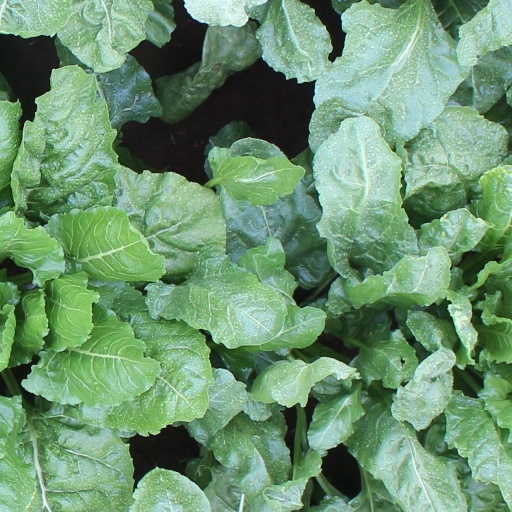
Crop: sugar beet